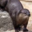
Label: otter